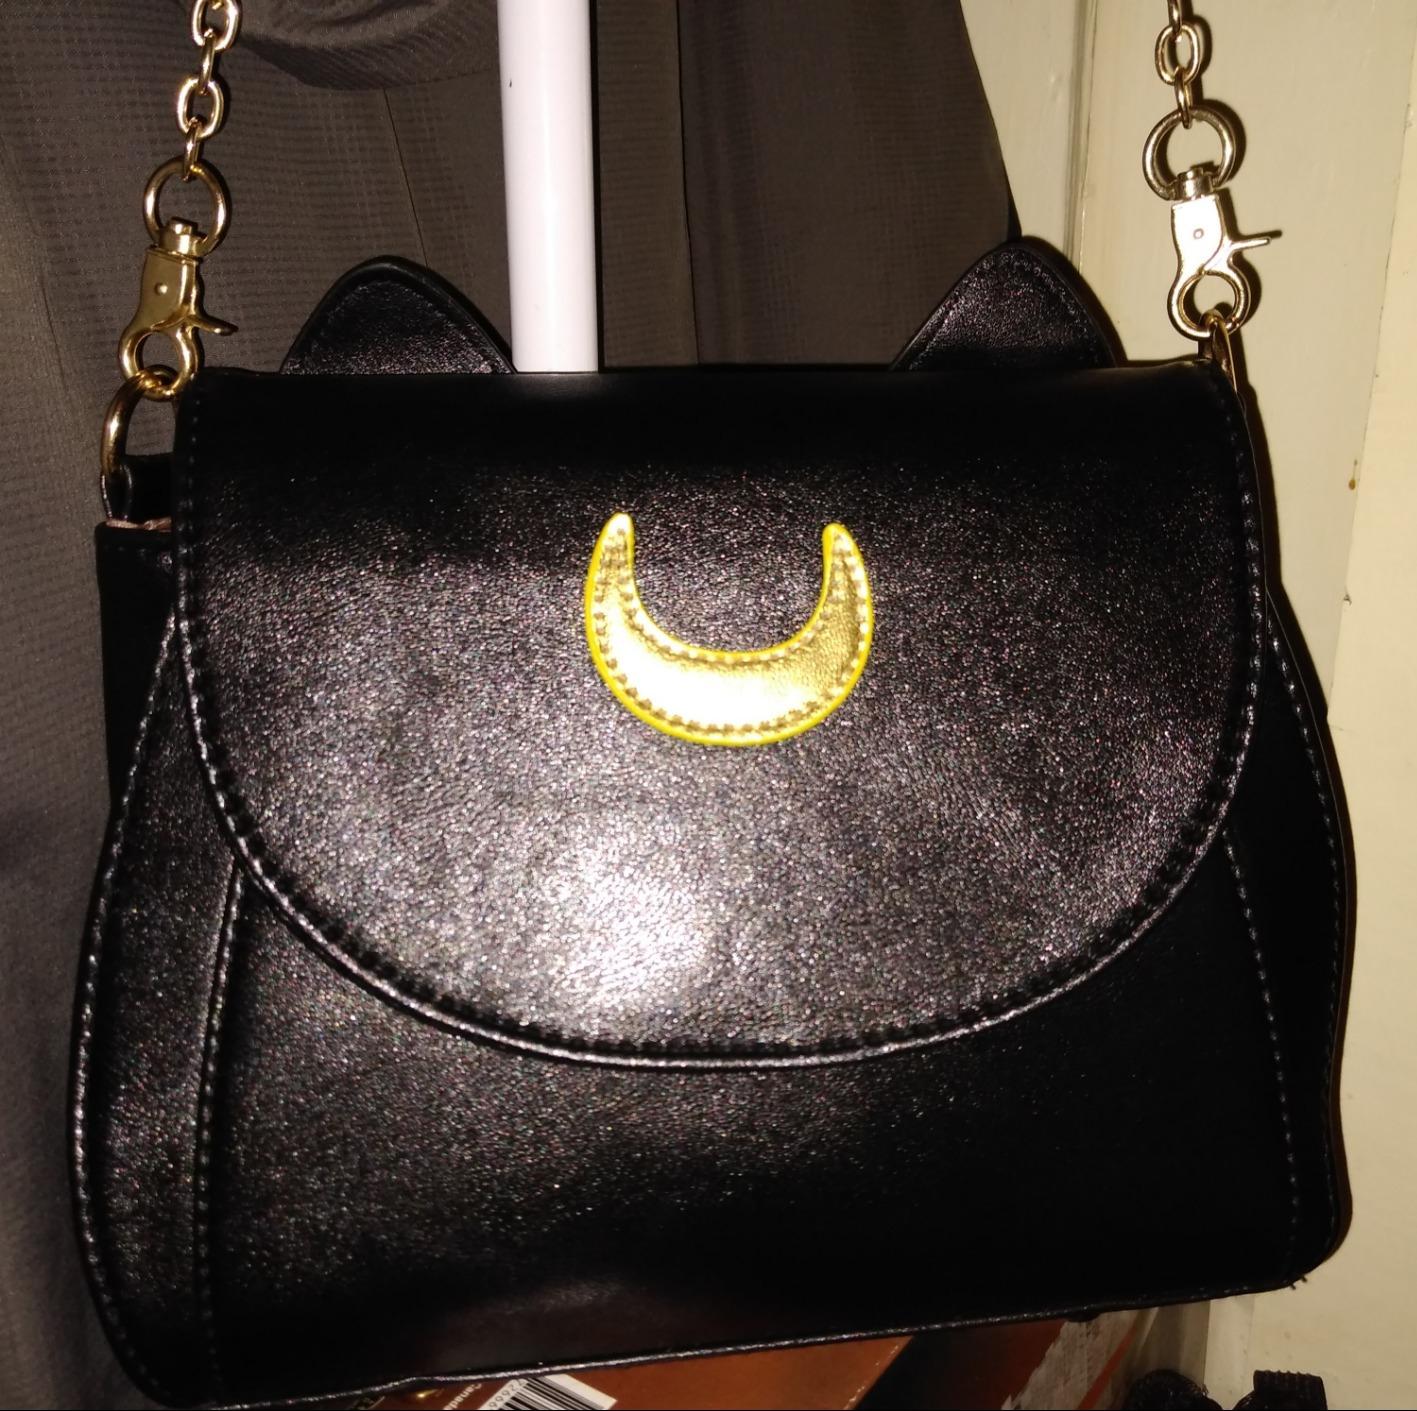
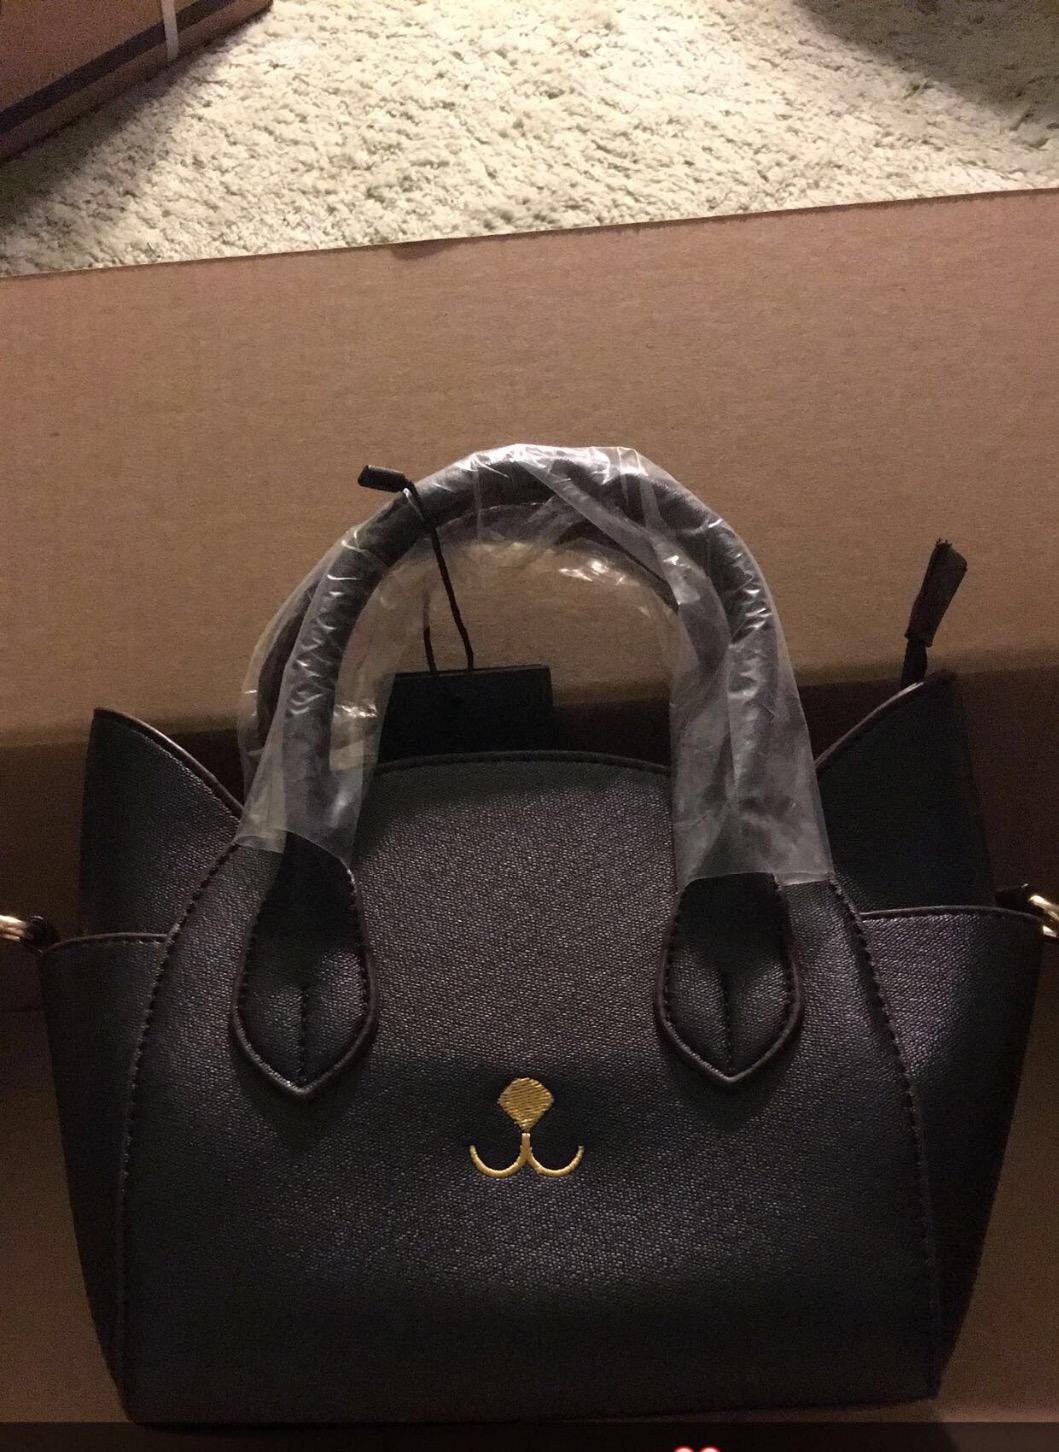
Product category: accessories_handbag
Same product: no